Temple of Satet

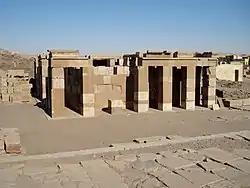
Modern reconstruction of the 18th Dynasty temple of Satet.

During the New Kingdom period, the temple was built anew under queen Hatshepsut (1507–1458 BC) in the early 18th Dynasty and further enlarged by her successor, Thutmose III. The temple was then a solid rectangular building, some in size, completely surrounded by a walkway that had 7 × 10 pillars on the outside. The sanctuary of the new temple was placed directly over the sanctuary of the older periods. Evidently the New Kingdom temple kept the old tradition of the sanctuary's place. There are indications for further construction work during the 26th Dynasty (664–525 BC), but very little of that temple has survived. There are several blocks of a gateway that was once about high, that led to a brick enclosure wall, the latter perhaps once belonging to the temple. Shortly before the Persian conquest of Egypt, pharaoh Amasis II (570–526 BC) added a colonnade or kiosk to the temple. Six limestone columns and screen walls were found.